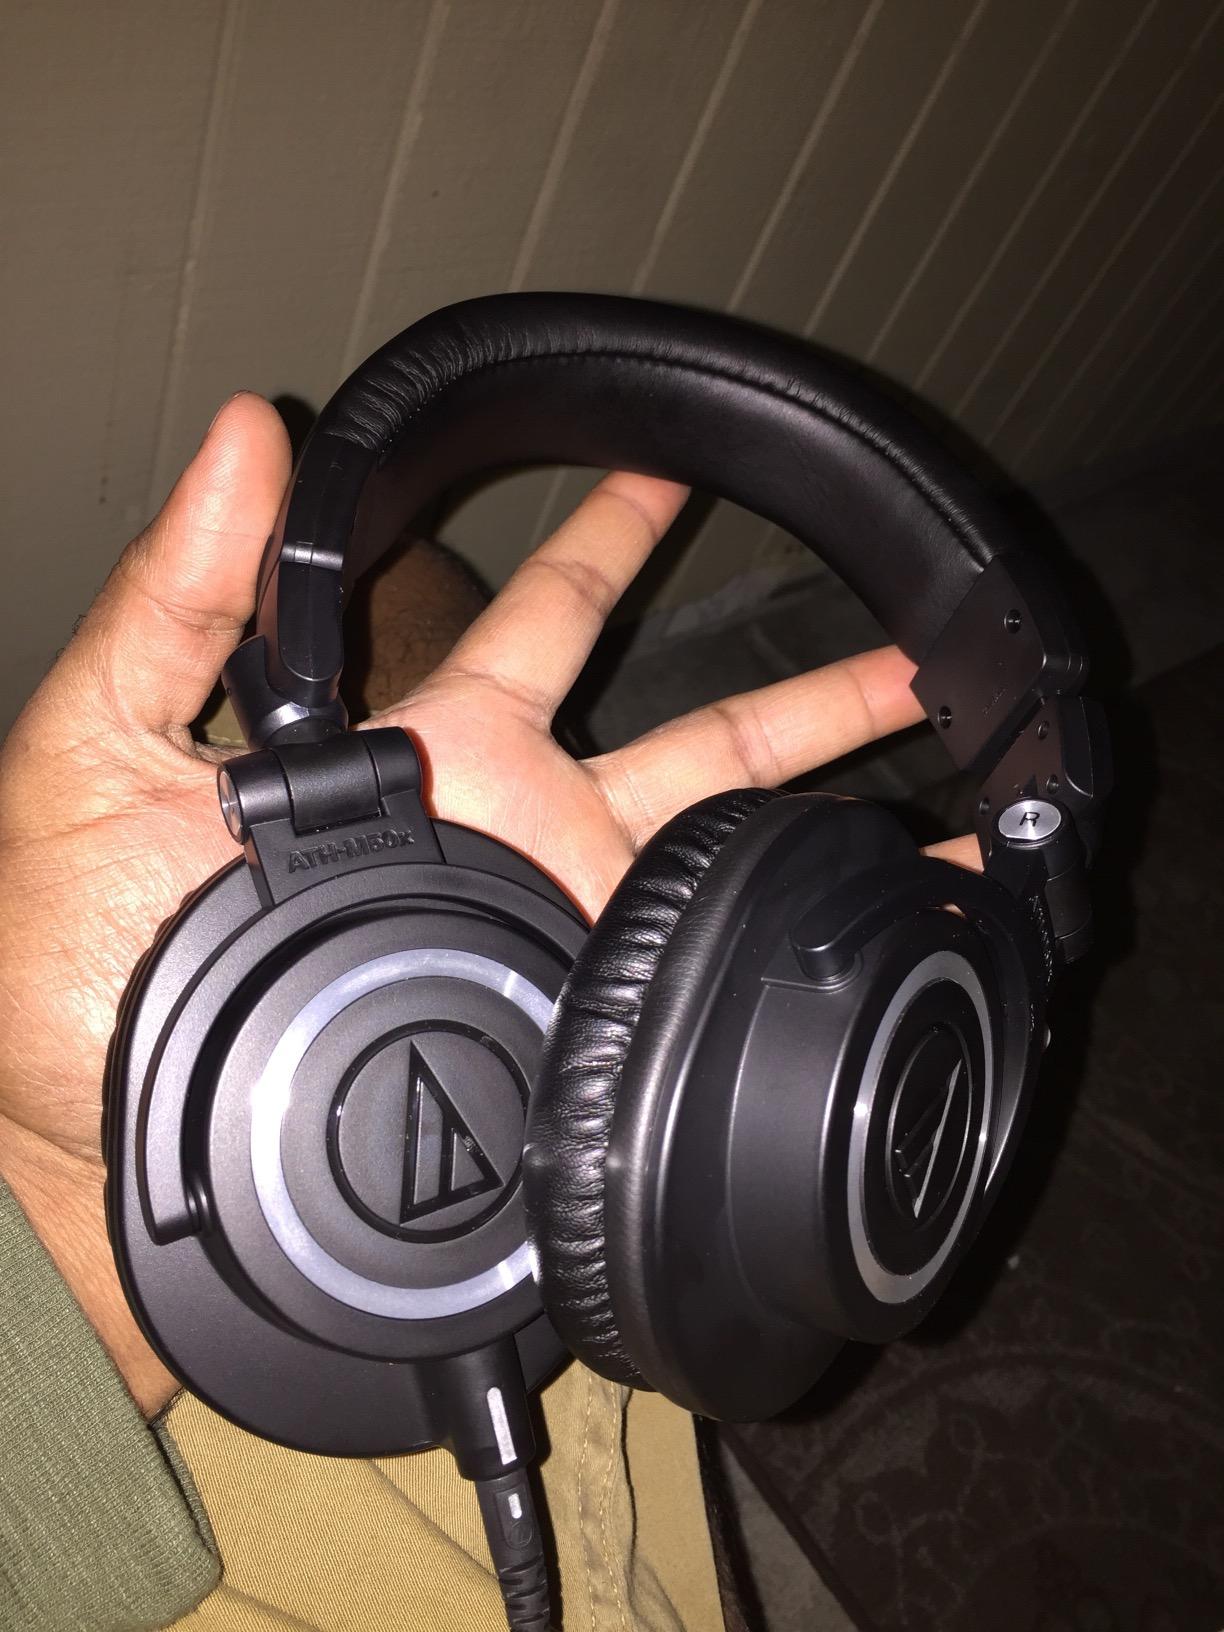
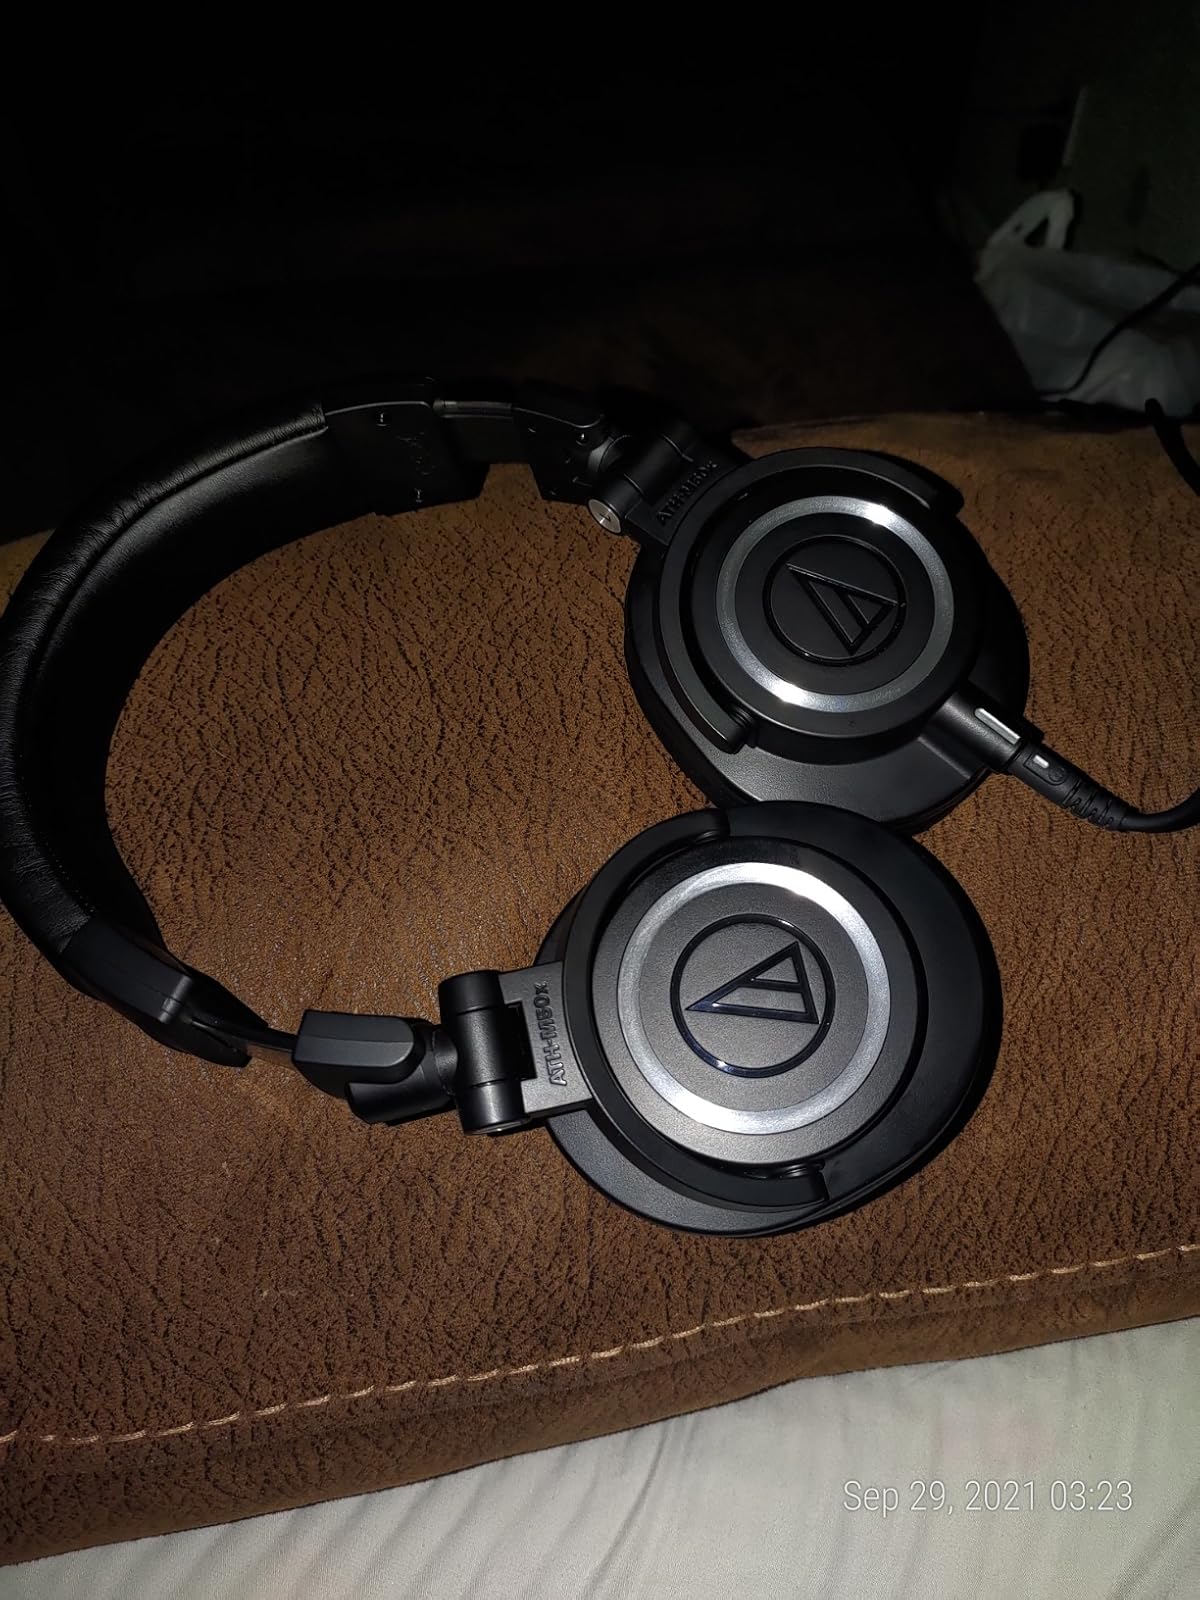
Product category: headphones
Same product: yes